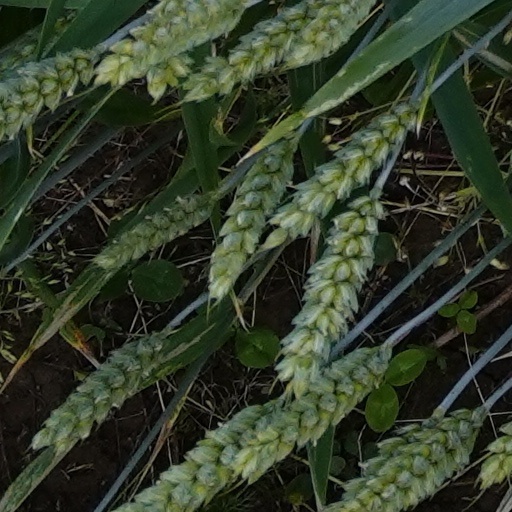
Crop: wheat